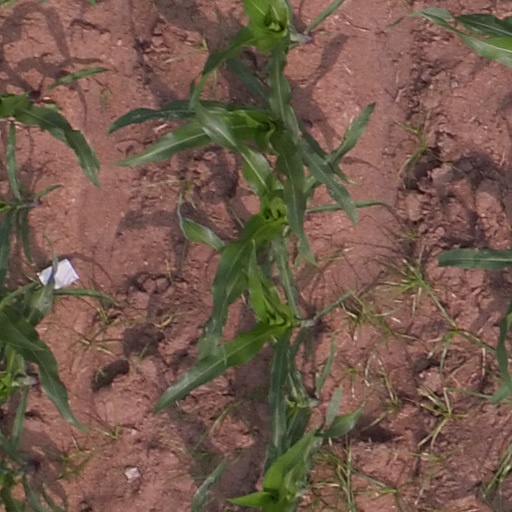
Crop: maize; corn